Ephraim Alnaqua

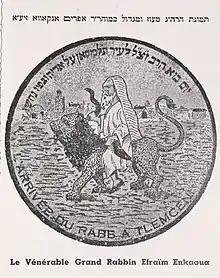
Arrival of Ephraim Alnaqua in Tlemcen.

Rabbi Ephraim ben Israel Alnaqua (1359–1442) (also, "Al-Nakawa", "Al-Nakava", "Ankava", "Ankoa", "Enkaoua", "Alnucawi", etc., Hebrew: "נקוה", "אלנאקוה", "אנקווה", "אנקאווא") was a physician, rabbi, theological writer, and founder of the Jewish community at Tlemçen (Algeria), where he died in 1442.